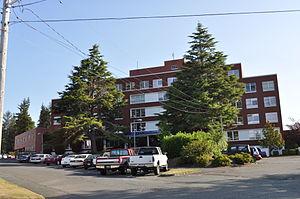
Kurt Donald Cobain [kɝt ˈdɑnl̩d ˈkoʊbeɪn], né le 20 février 1967 à Aberdeen et mort le 5 avril 1994 à Seattle, est un auteur-compositeur-interprète et guitariste américain. Il forme le groupe Nirvana en 1987 avec Krist Novoselic dans lequel il est le chanteur et guitariste.